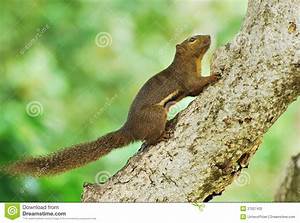
Label: scoiattolo